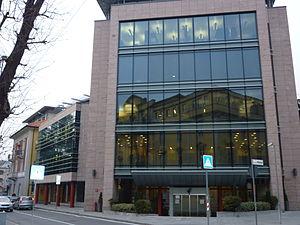
Le siège de la Finaosta à Aoste (Italie)
L'économie de la Vallée d'Aoste repose sur deux activités principales : l'agriculture et le tourisme.